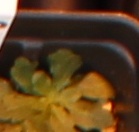
Label: Horseweed